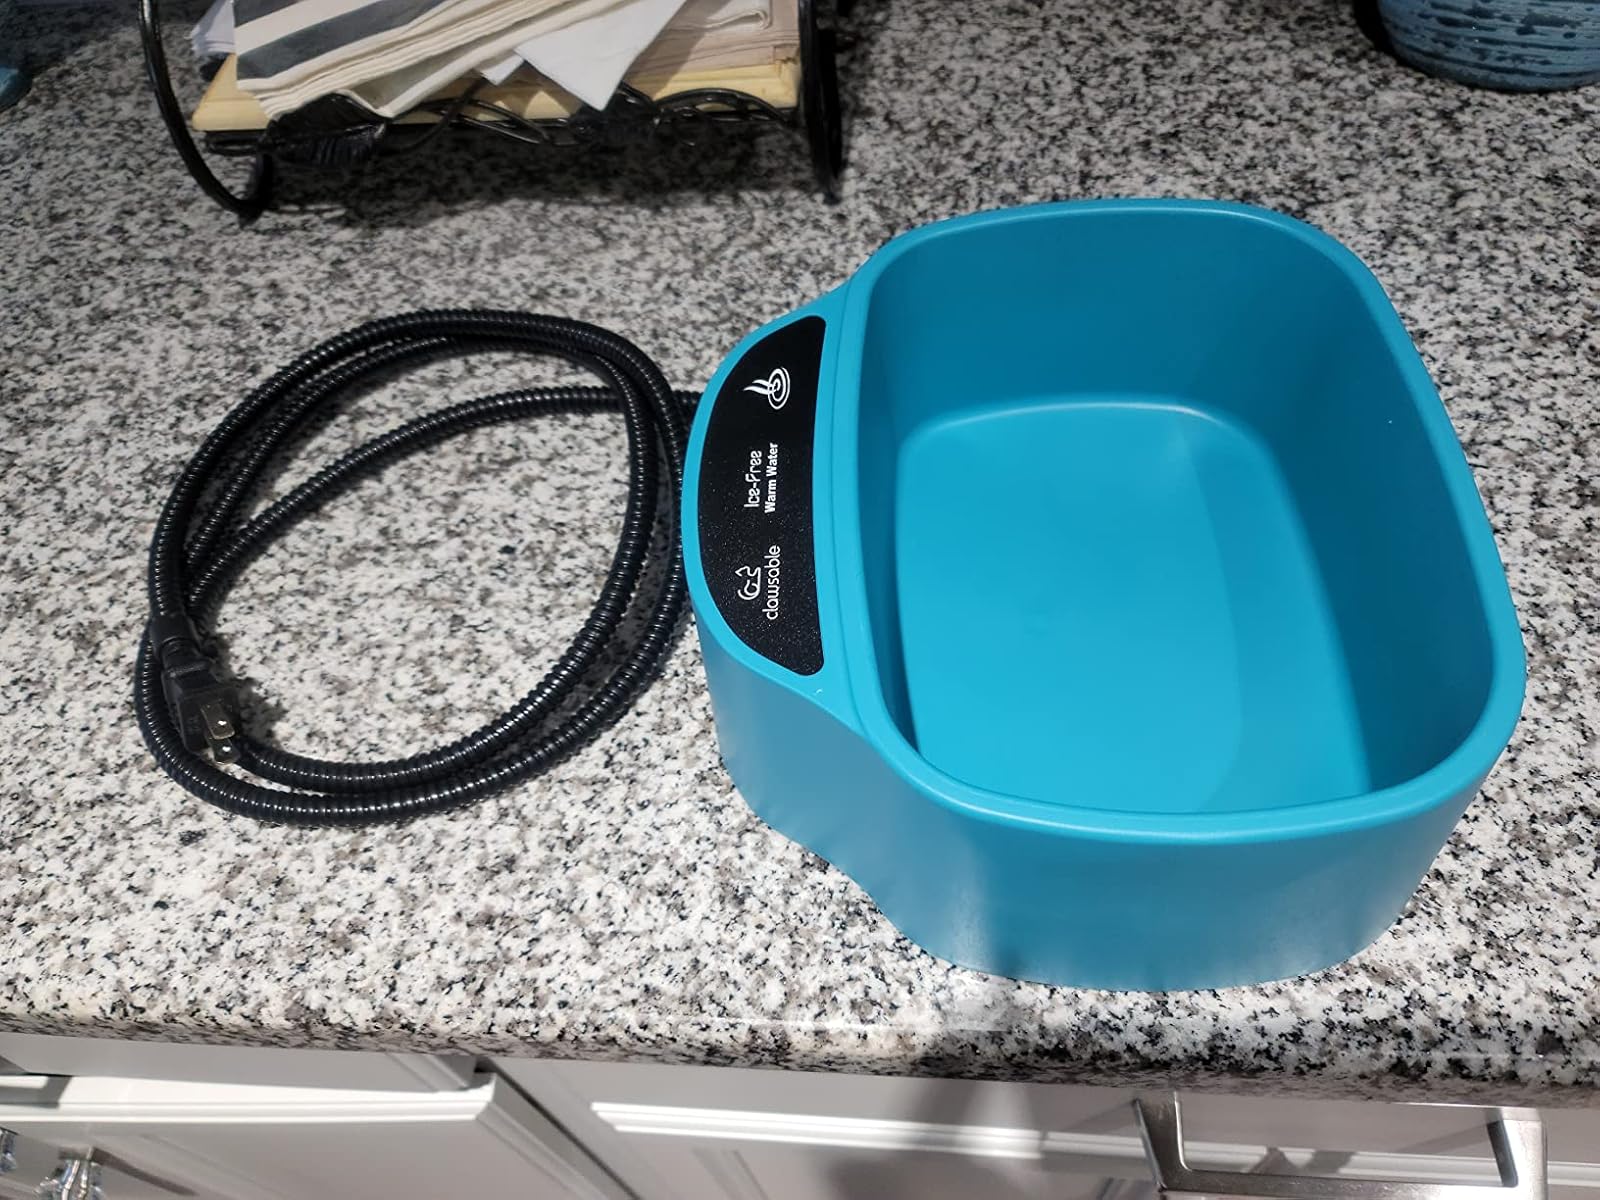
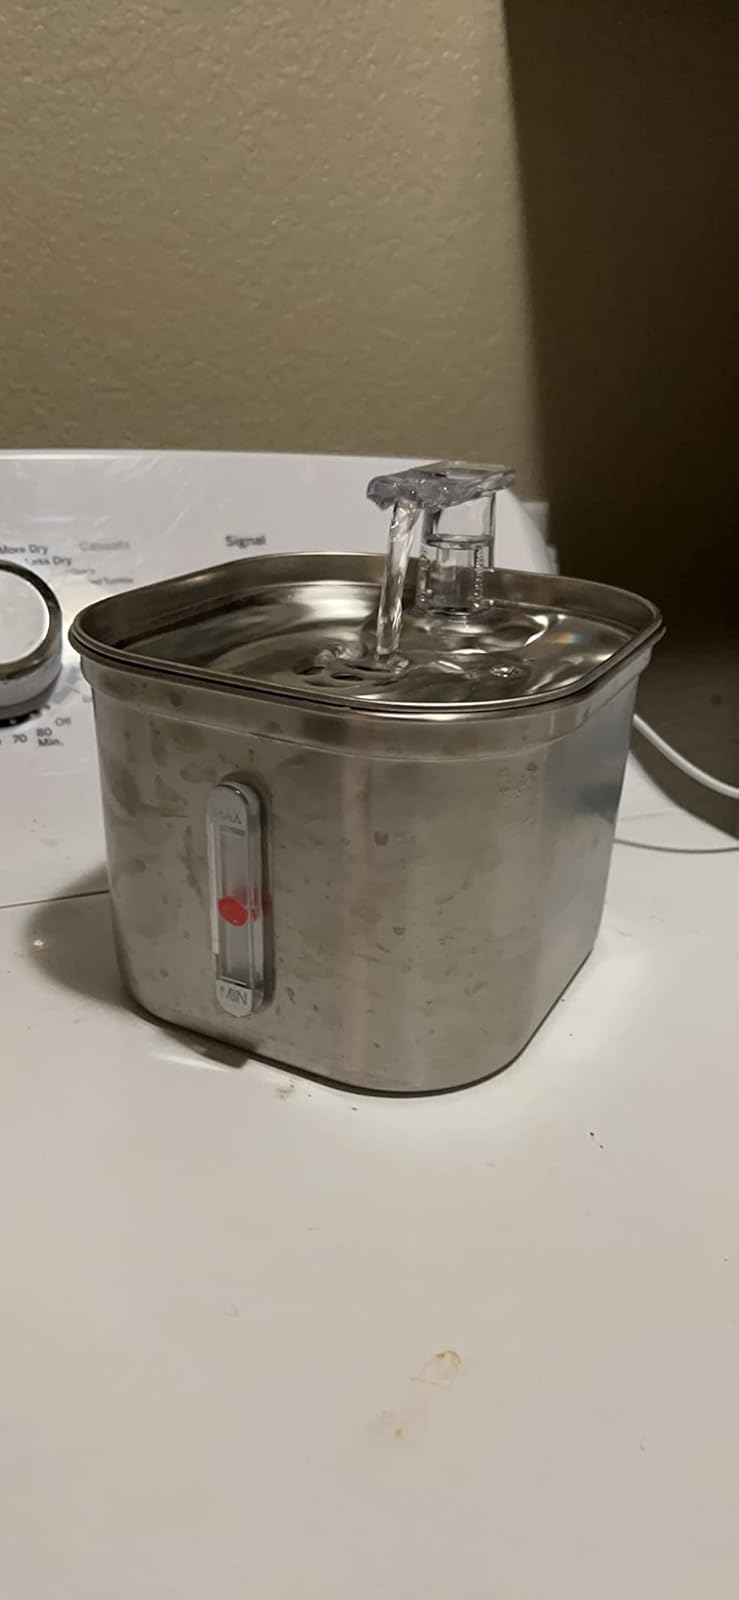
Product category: items_bowl
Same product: no